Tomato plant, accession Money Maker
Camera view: tilt-top (135 deg); turntable rotation: 120 degrees
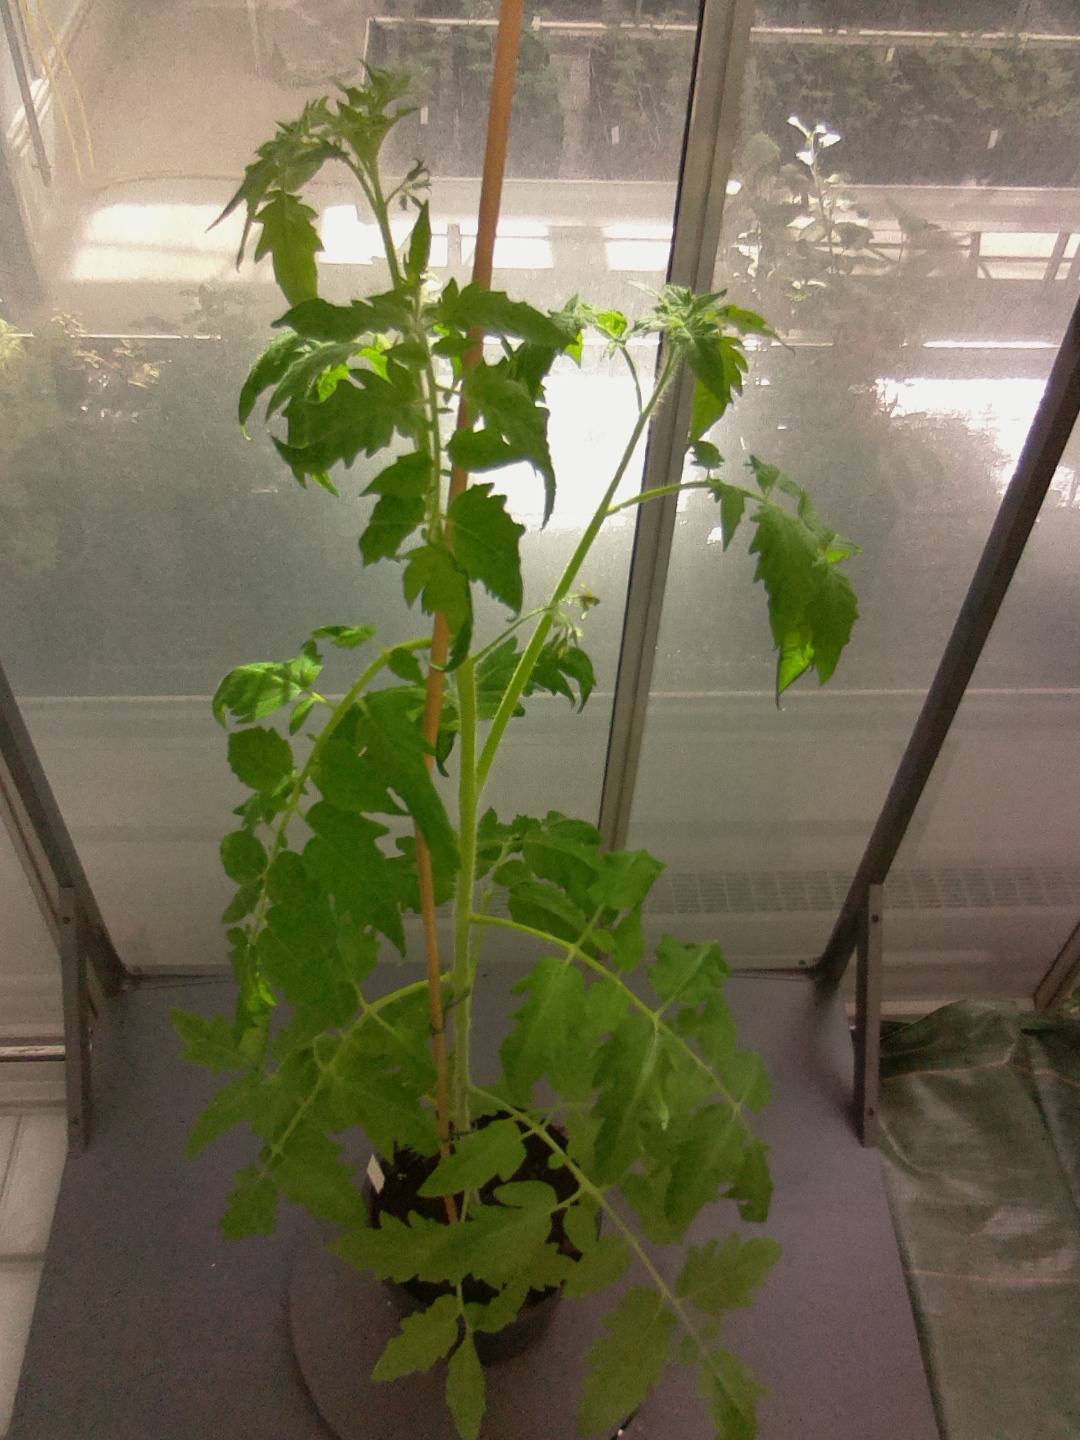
BBCH growth stage 61: 10%-20% of flowers open